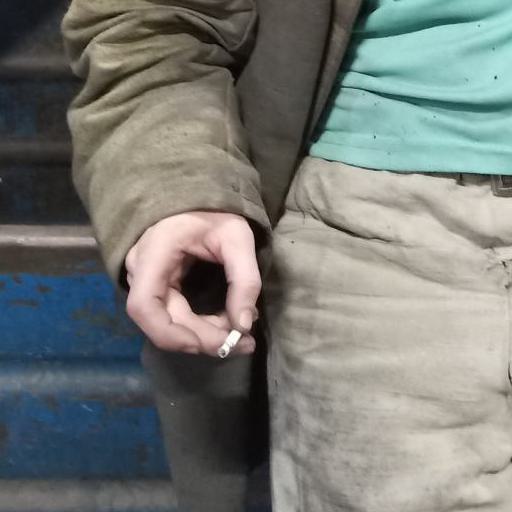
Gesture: no_gesture